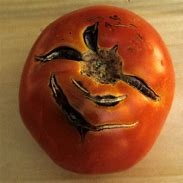
Label: tomato